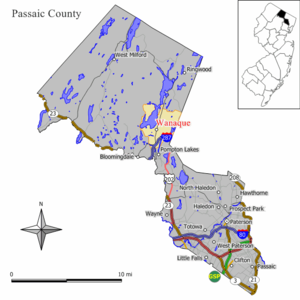
Wanaque est un borough situé dans le comté de Passaic dans l'État américain du New Jersey. Lors du recensement de 2010, sa population est de 11 116 habitants.